S. Morgan Smith

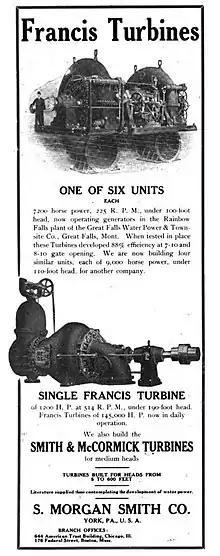
1911 advertisement for Francis-type reaction turbines

The York plant turned to the war effort, beginning with the manufacture in 1915 of two gun boring lathes that Bethlehem Steel ordered. They also produced a slicing lathe and 12 boring mills. Later, Bethlehem placed orders for even larger machines, including the nine machines necessary for Bethlehem to product guns with up to a bore. Another 14 large gun lathes were ordered, making the plants output 90% war related production. The designs were further expanded to fill an order by US Steel for still larger machines for large gun production at a new gun plant at Neville Island. These machines would have weighted over but were not completed before the end of the war.